James Bonwick

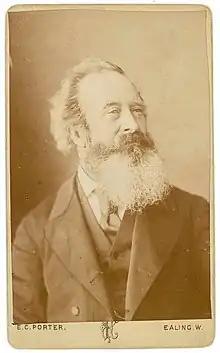
James Bonwick, by Edward Cecil Porter, 1885-1890

James Bonwick (8 July 1817 – 6 February 1906) was an English-born Australian historical and educational writer.